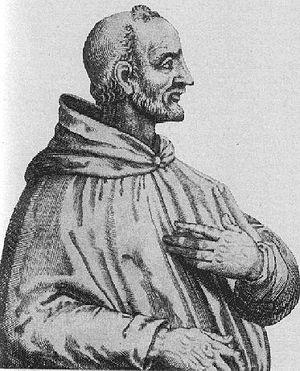
Les tombes papales dans l'ancienne basilique Saint-Pierre, alors appelée basilique de Constantin, se situaient à l'emplacement de la Basilique Saint-Pierre du Vatican. Elles sont construites à partir du Vᵉ siècle jusqu'au XVIᵉ siècle. La majorité de ces tombes a été détruite entre le XVIᵉ siècle et le XVIIᵉ siècle, en raison de la démolition de la vieille basilique Saint-Pierre, à l'exception d'une tombe détruite lors du Sac de Rome par les Sarrasins. Le reste a été transféré, pour une partie dans la basilique, moderne, de Saint-Pierre du Vatican, implantée sur le site de la basilique primitive mais aussi, pour quelques-unes, dans d'autres églises de Rome.
Nicolas Breakspear est le 169ᵉ pape de l'Église catholique sous le nom d’Adrien IV de 1154 à 1159. C'est le seul pape d'origine anglaise.
Dans son ouvrage L'Abbaye norbertine du Parc-le-Duc cité dans la bibliographie du présent article, J.E. Jansen nous présente l'étendue considérable des propriétés de l'abbaye de Parc avant la Révolution française. Il termine cette présentation en dressant une liste d'honneur des grands bienfaiteurs de l'abbaye de Parc :